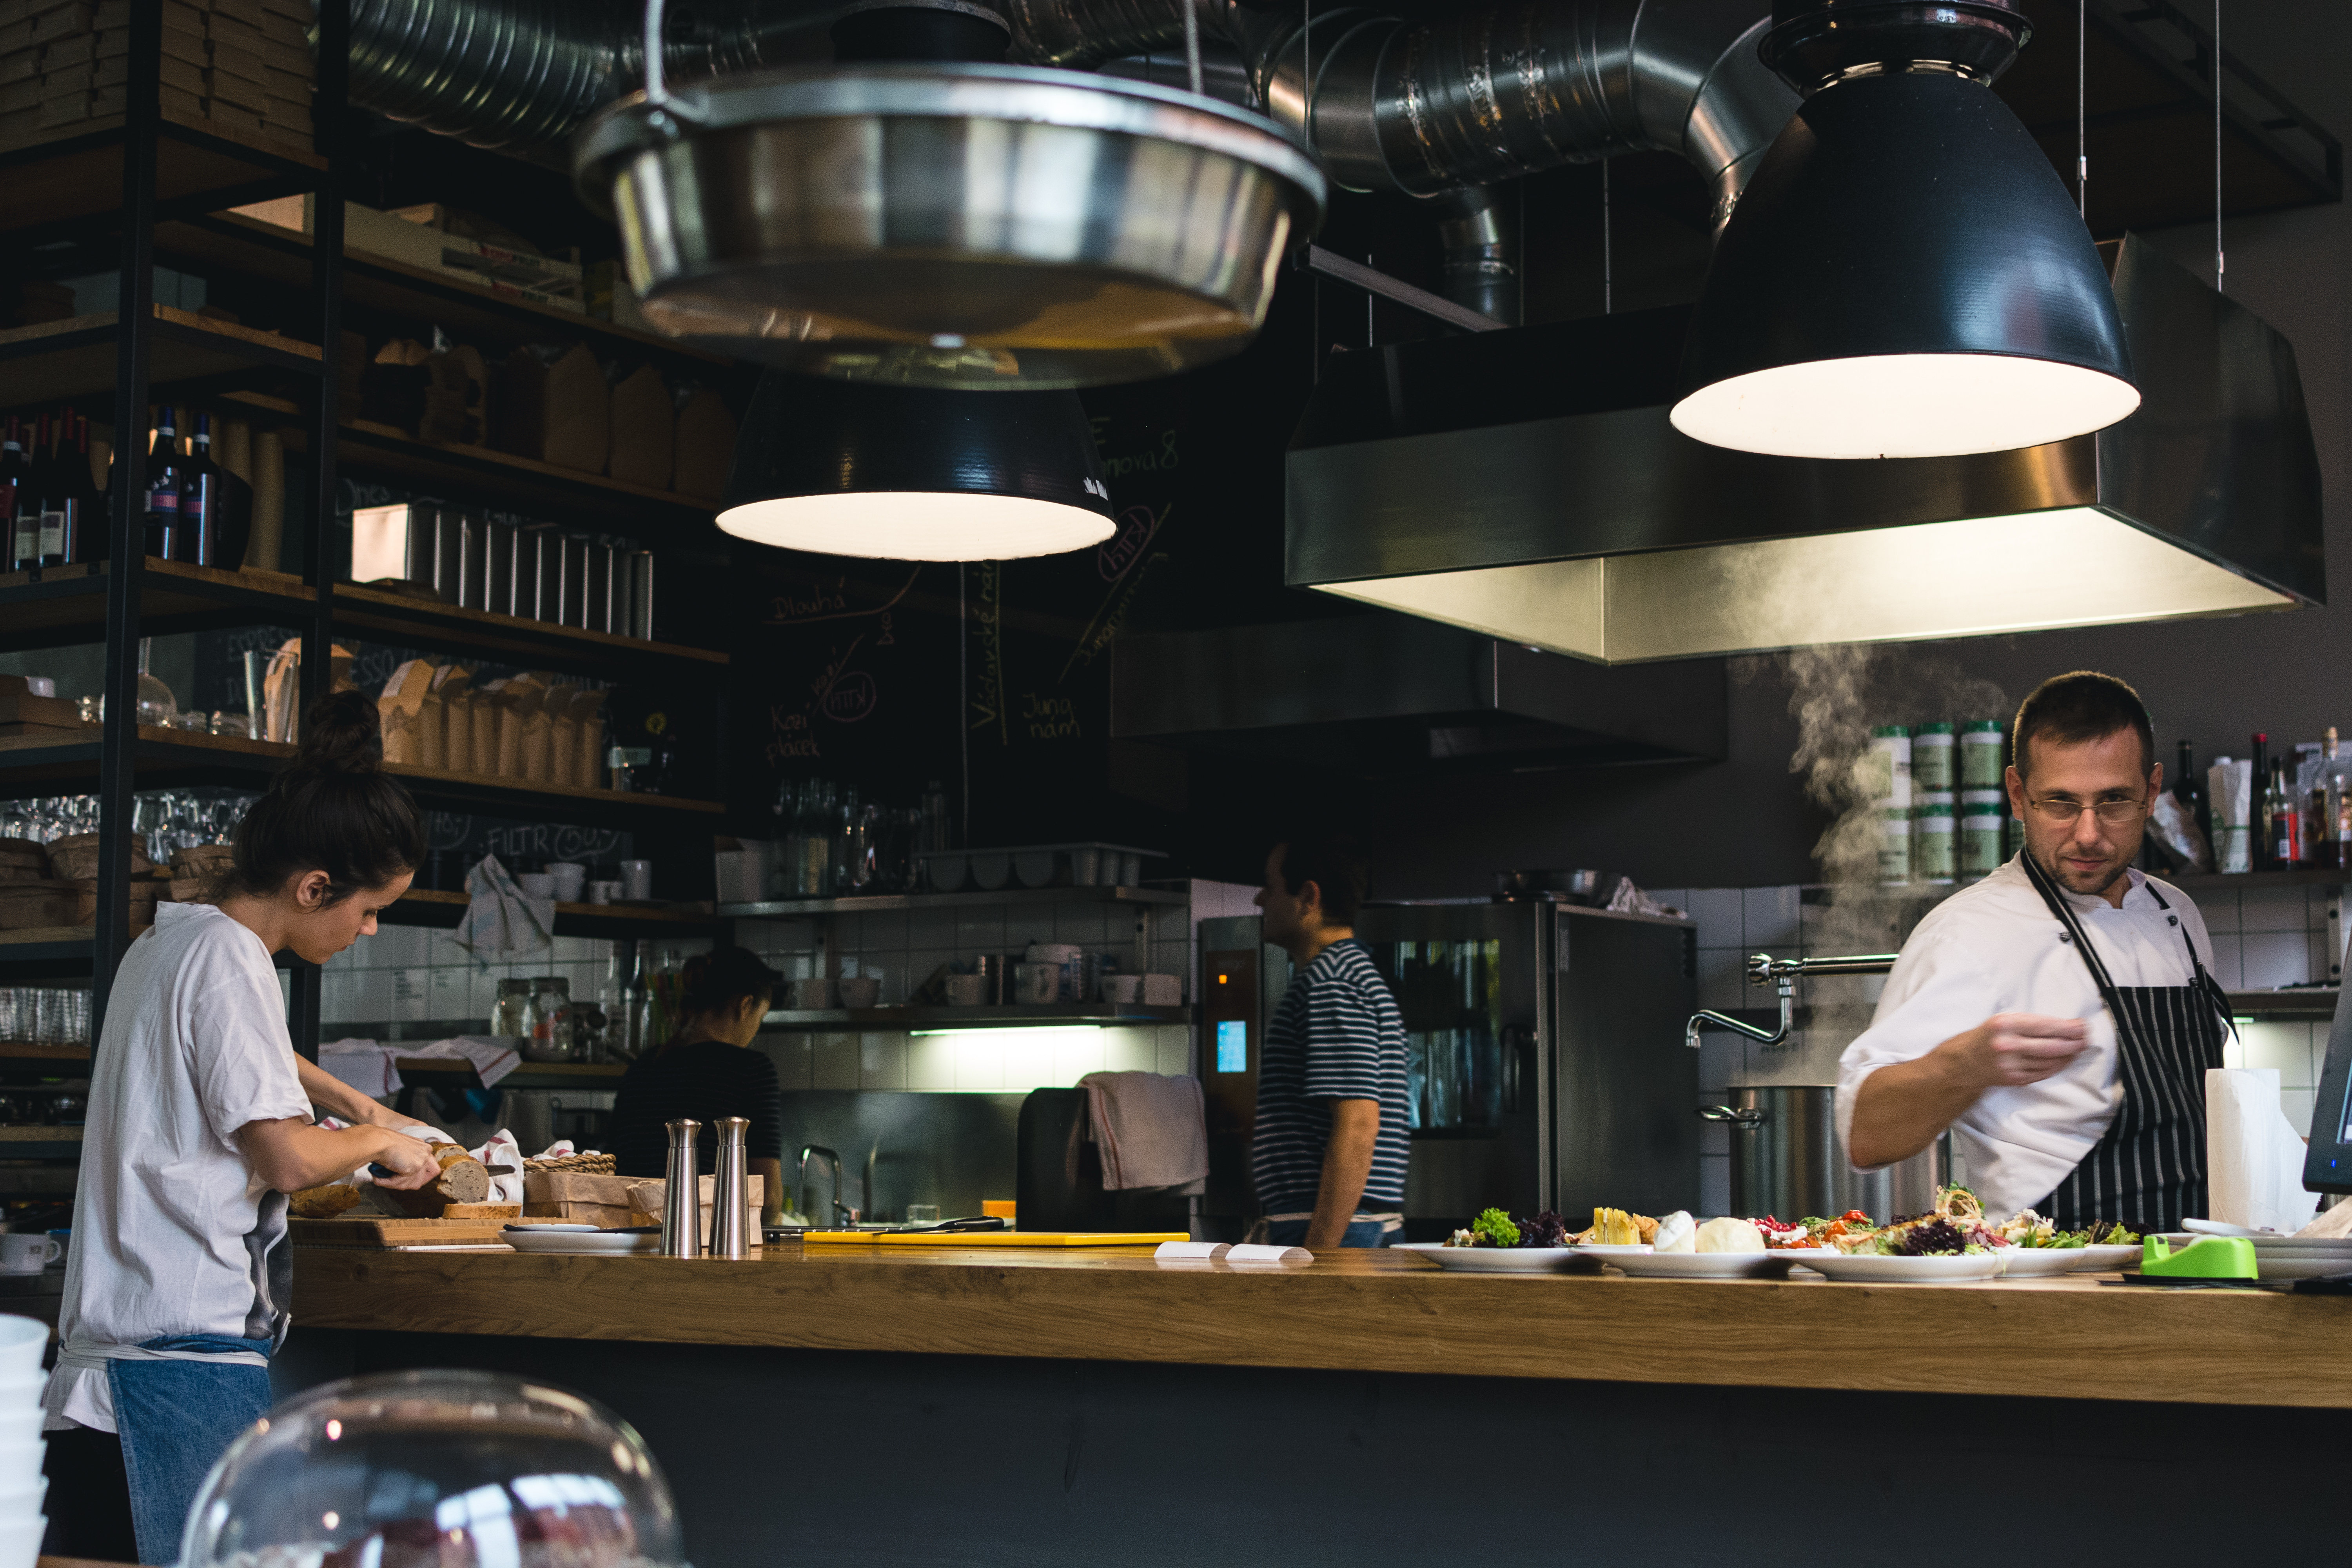
chef, cook, restaurant, coffeehouse, Cooking show, bar, food court, business